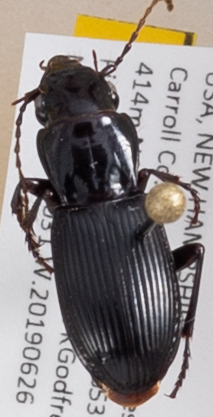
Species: Pterostichus rostratus
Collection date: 2019-06-26
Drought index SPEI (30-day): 0.362
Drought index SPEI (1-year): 1.22
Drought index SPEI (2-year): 0.998